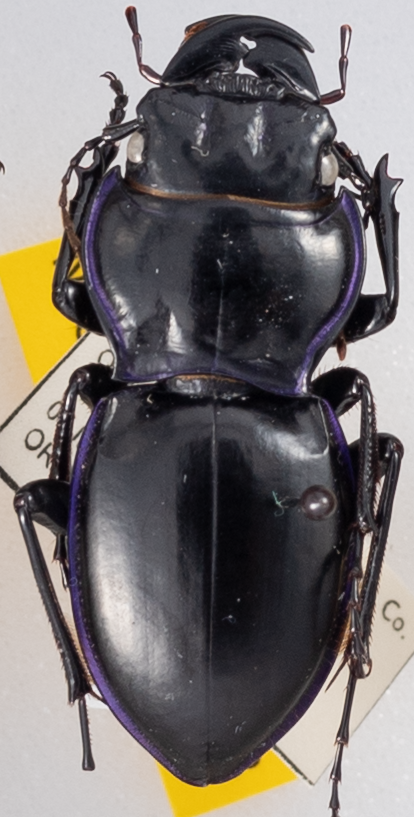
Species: Pasimachus punctulatus
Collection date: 2022-07-06
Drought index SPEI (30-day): -0.528
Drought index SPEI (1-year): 0.216
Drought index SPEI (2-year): -0.006